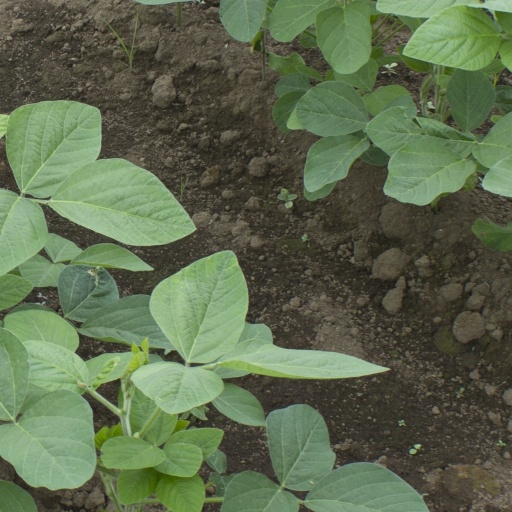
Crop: soybean